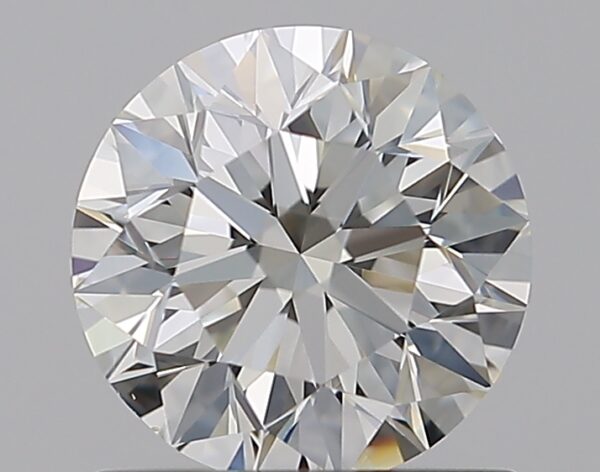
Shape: round
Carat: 1
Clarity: VS1
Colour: I
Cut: EX
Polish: EX
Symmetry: EX
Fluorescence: N
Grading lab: GIA
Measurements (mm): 6.28 x 6.33 x 4.02